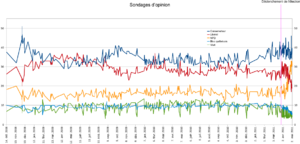
Les sondages d'opinion qui ont mené à la élection fédérale canadienne de 2011.
Les élections fédérales canadiennes de 2011 ont lieu le 2 mai 2011 afin d'élire les 308 députés de la Chambre des communes du Canada pour former la 41ᵉ législature du Canada. Les élections font suite à la dissolution précipitée de la Chambre des communes par le gouverneur général après l'adoption d'une motion de défiance à l'encontre du gouvernement minoritaire conservateur dirigé par le Premier ministre Stephen Harper pour outrage au parlement le 25 mars, avec l'appui des trois partis d'opposition : le Parti libéral du Canada, le Nouveau Parti démocratique et le Bloc québécois. Si le Parlement n'avait pas été dissout avant la fin de son mandat, les élections auraient plutôt eu lieu le 15 octobre 2012.